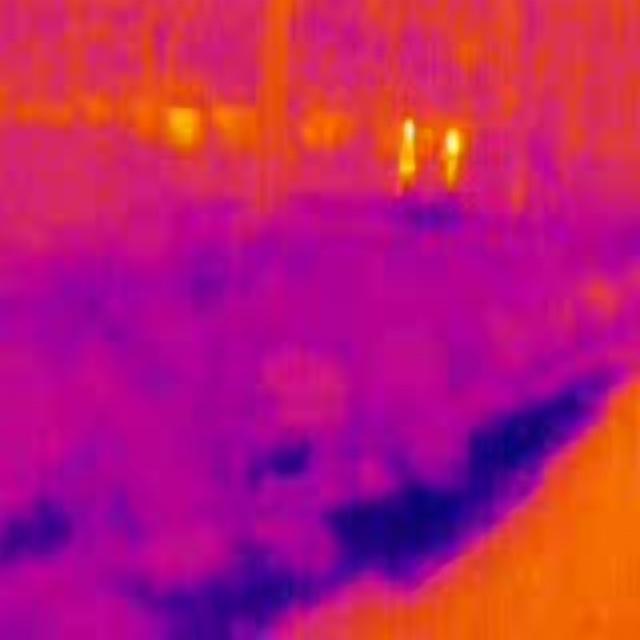
Detected objects:
label: person
label: person